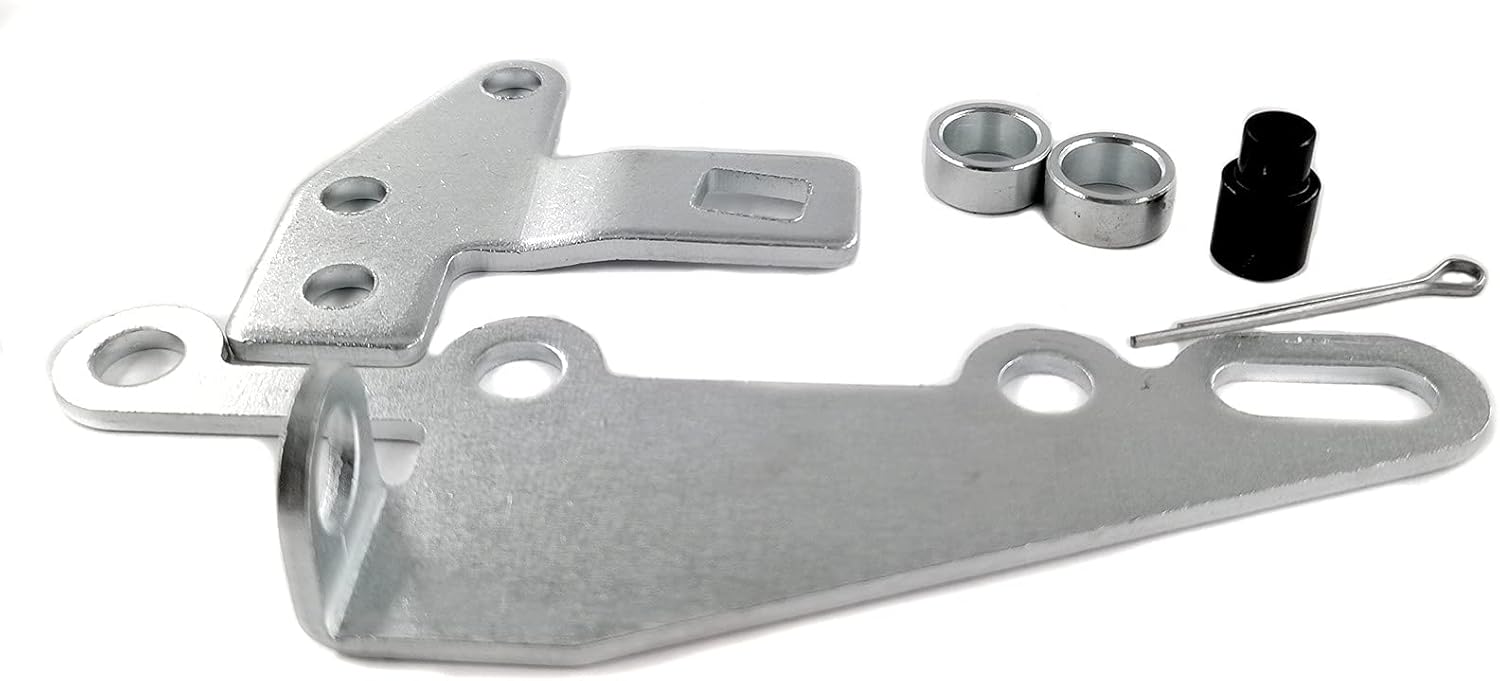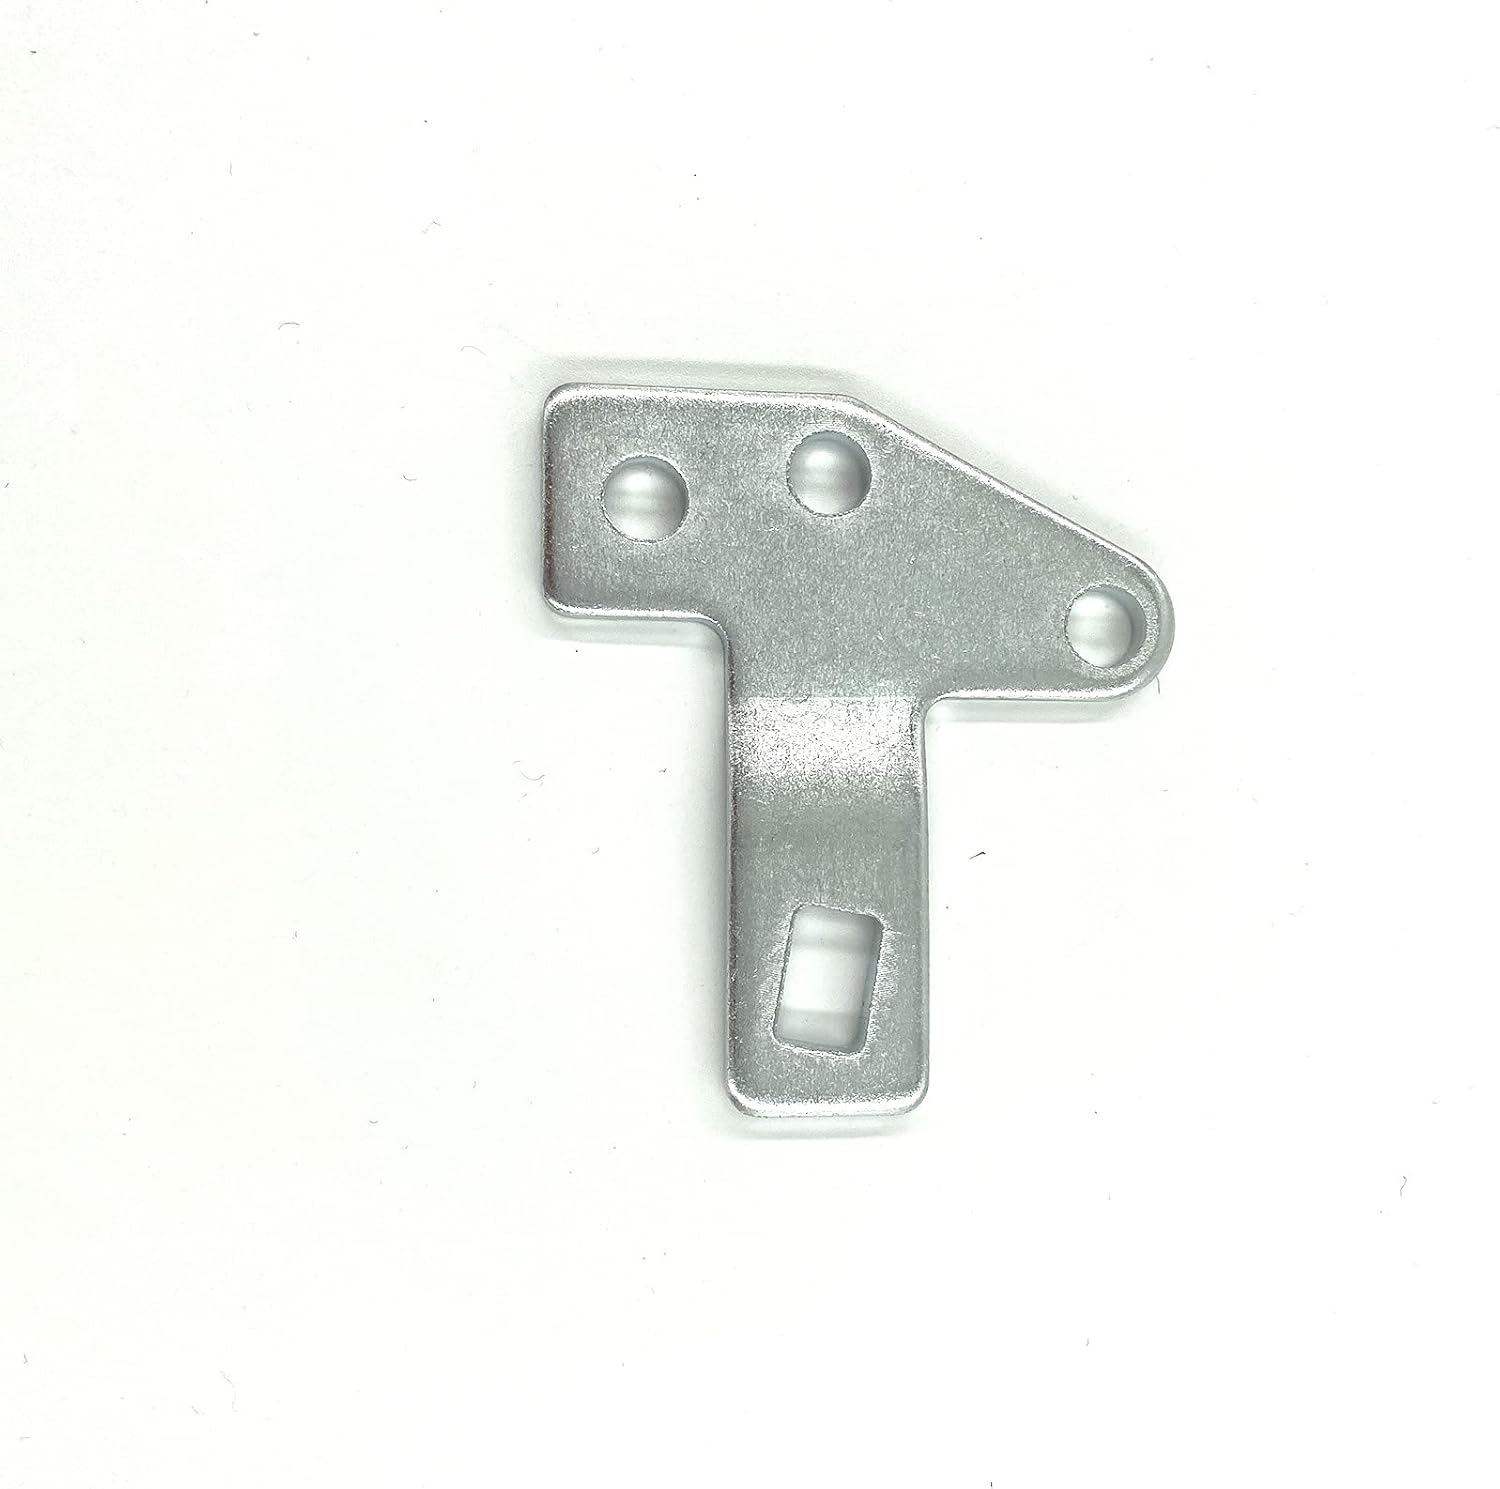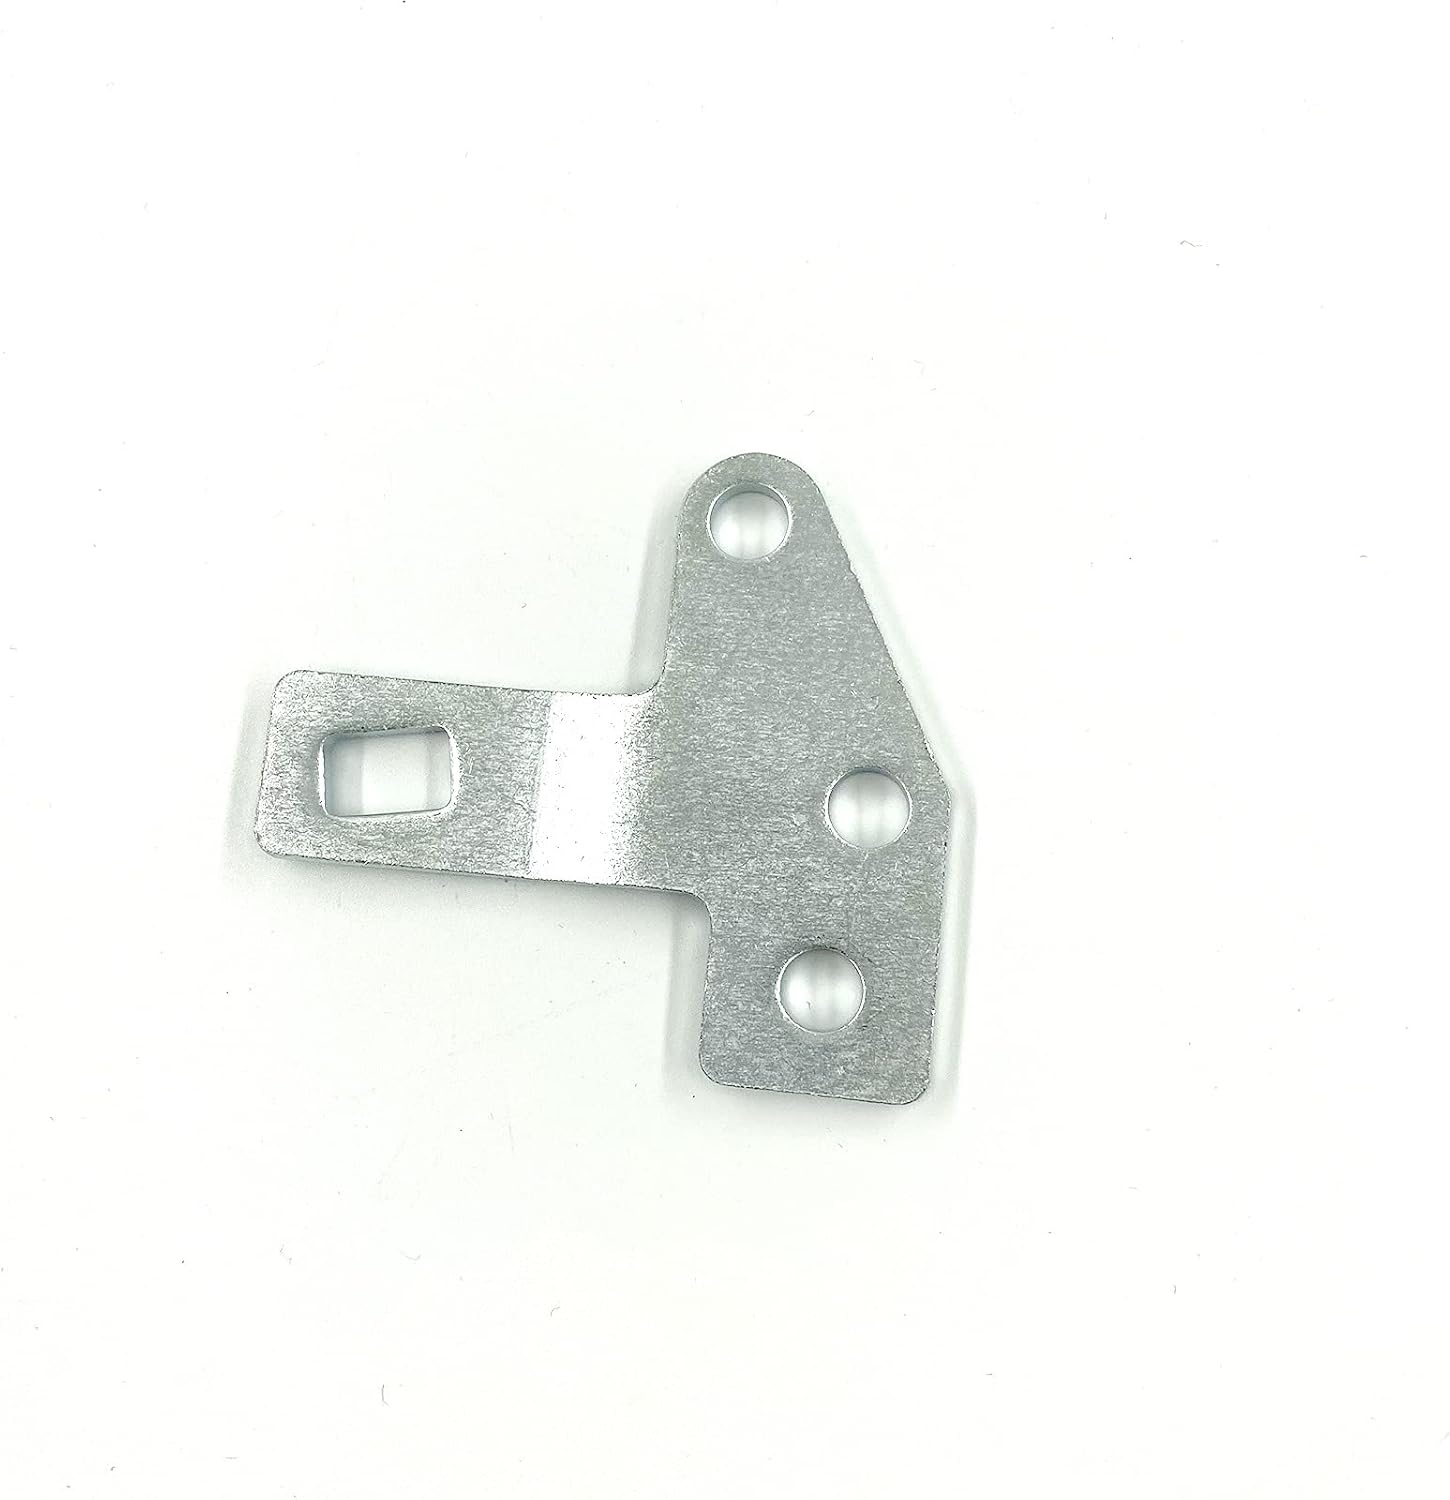
35498 Bracket & Lever Kit for Turbo TH400, TH350, TH250, 200-4R, 700R4, 4L60
Category: Automotive
35498 Bracket & Lever Kit for Turbo TH400, TH350, TH250, 200-4R, 700R4, 4L60E, 4L80E, 4L85E Automatic Transmissions.
Features: Manufacturer part number(s): 35498 | Material ：High quality strong and sturdy | Package includes ：Cable Bracket ,Shift Lever ,Spacers,Feature--Incl. Swivel,Cotter Pin | Please confirm your model before purchase | High-quality after-sales service ：We to want to provide you the buyer with the best experience possible, please contact us at any time with your concerns.